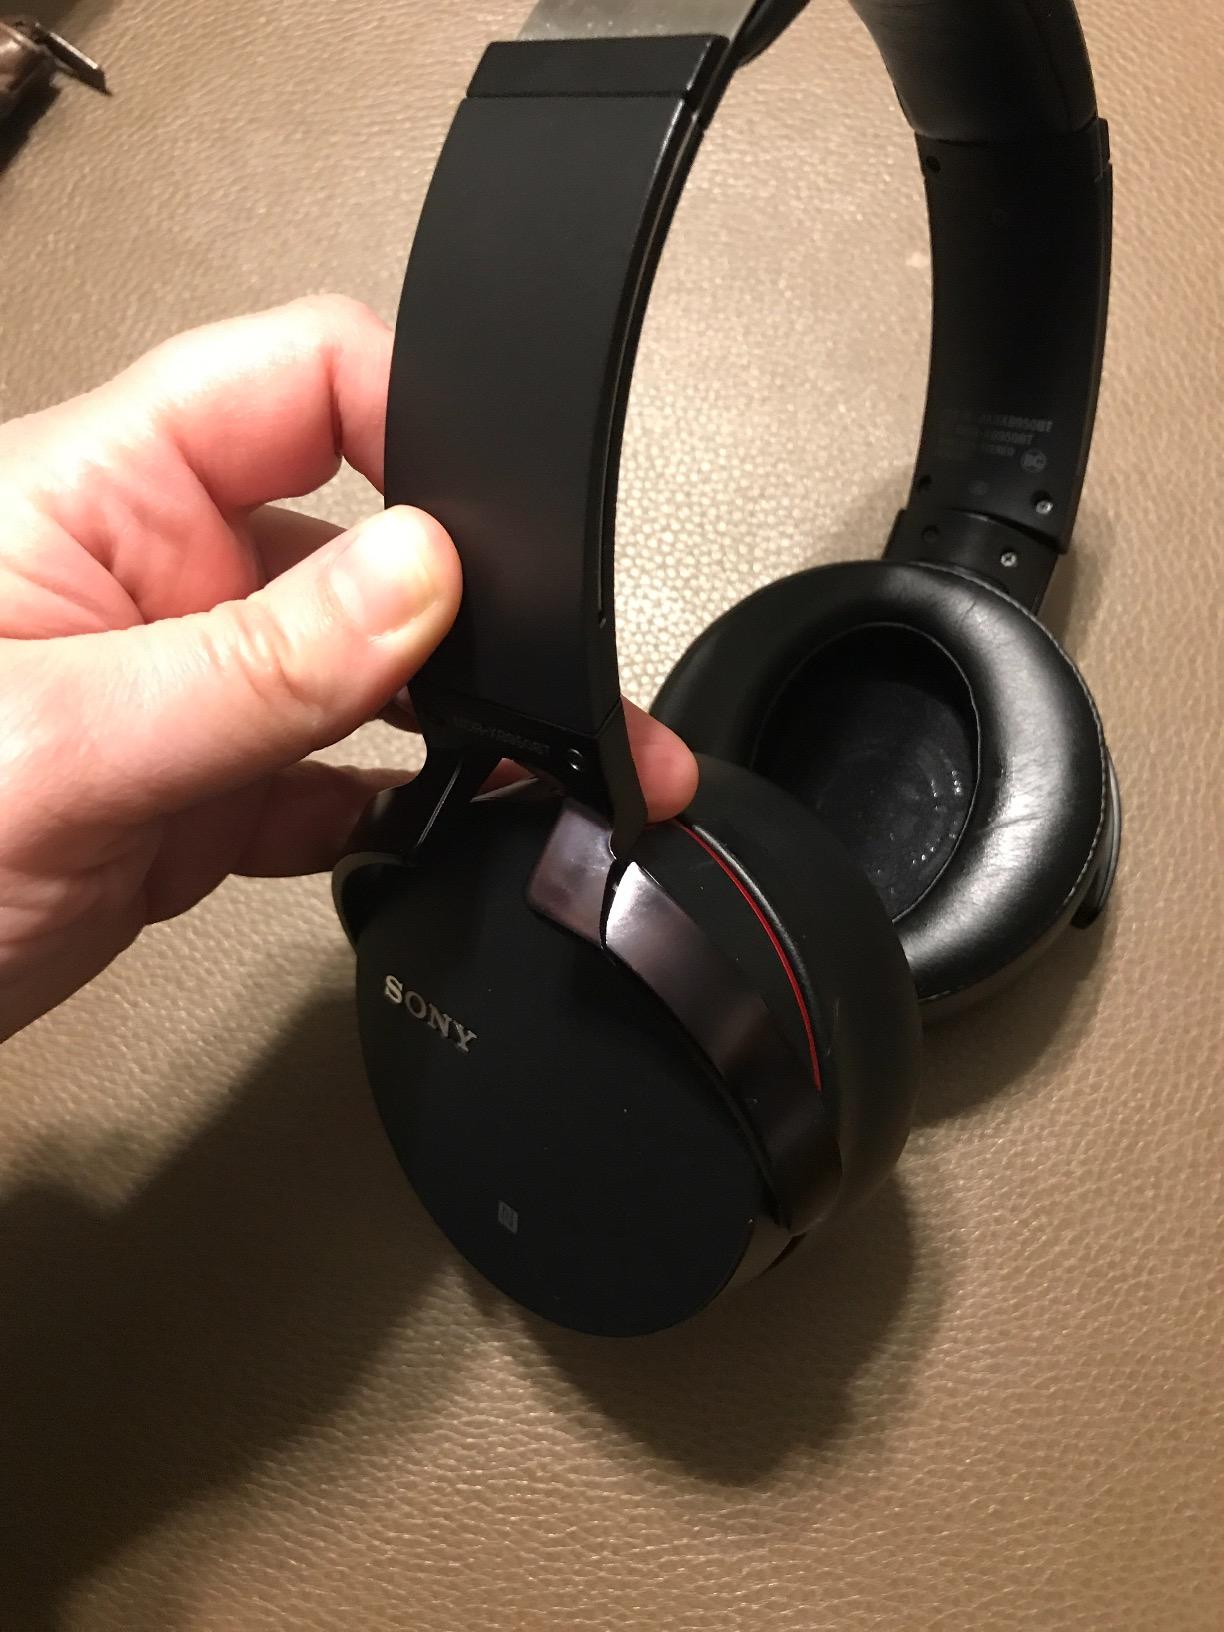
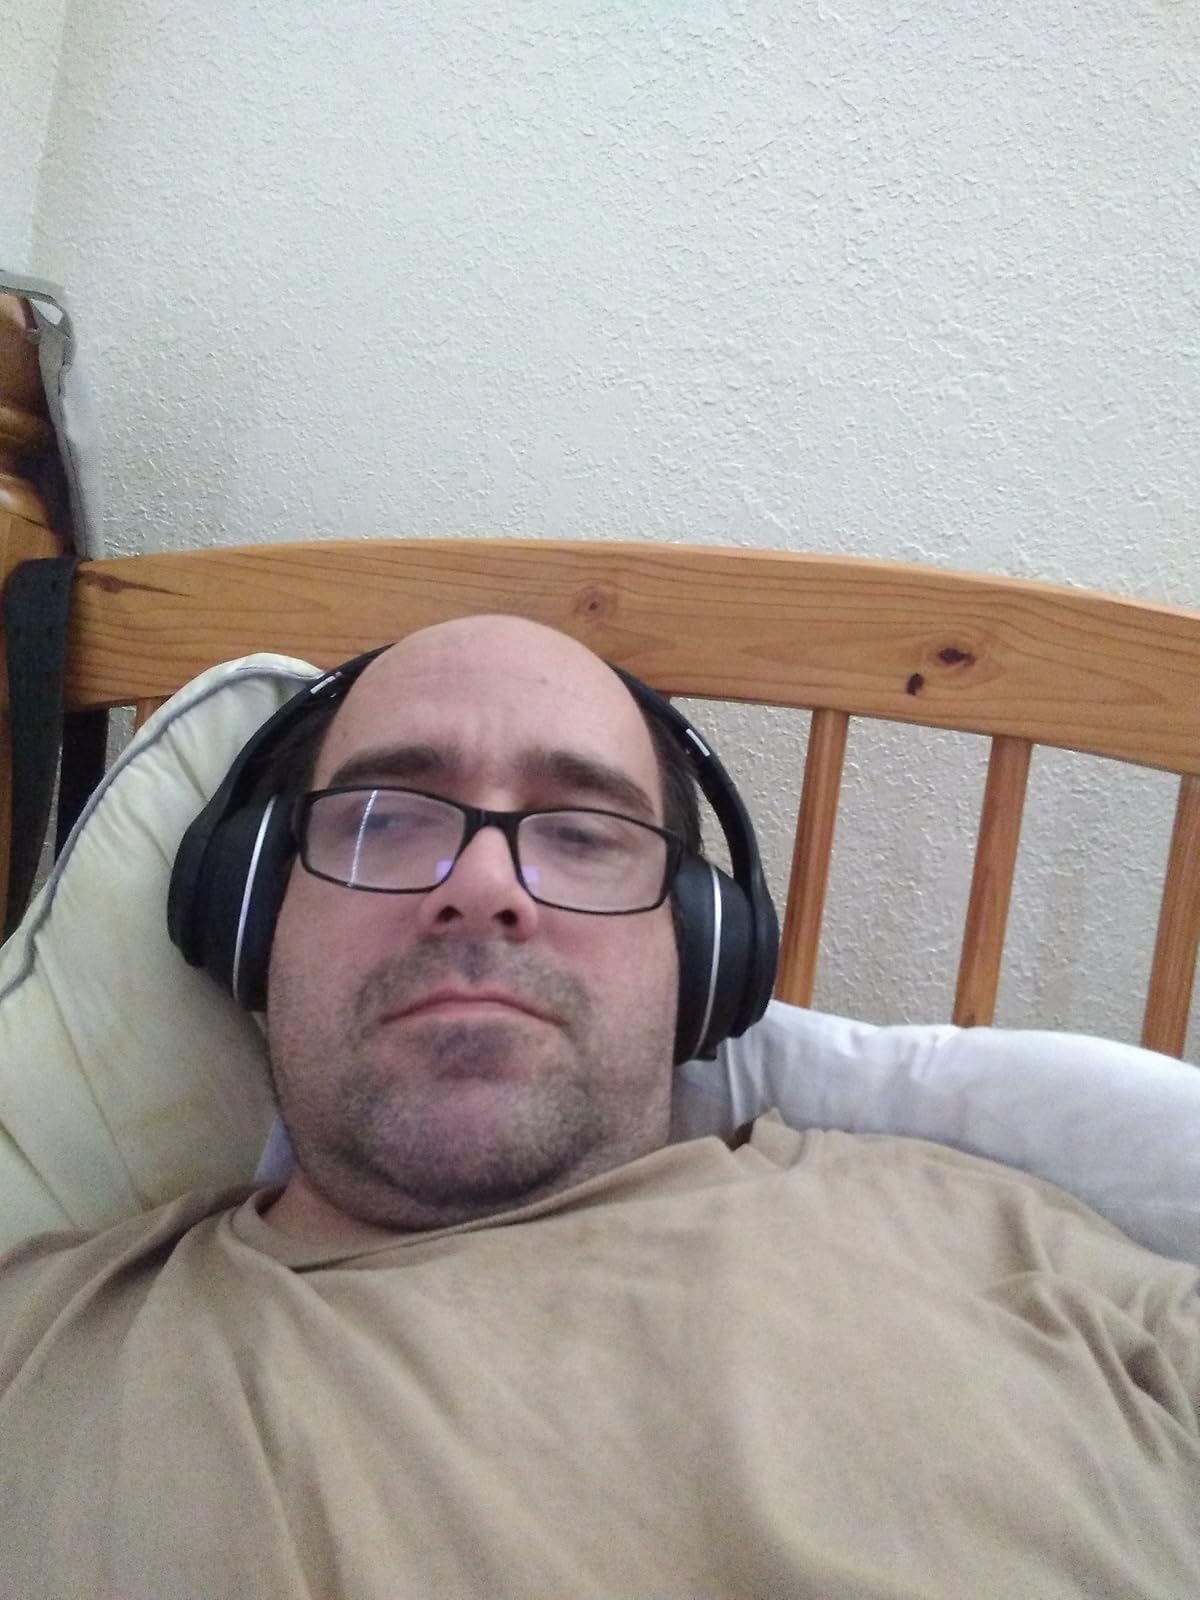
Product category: headphones
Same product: no